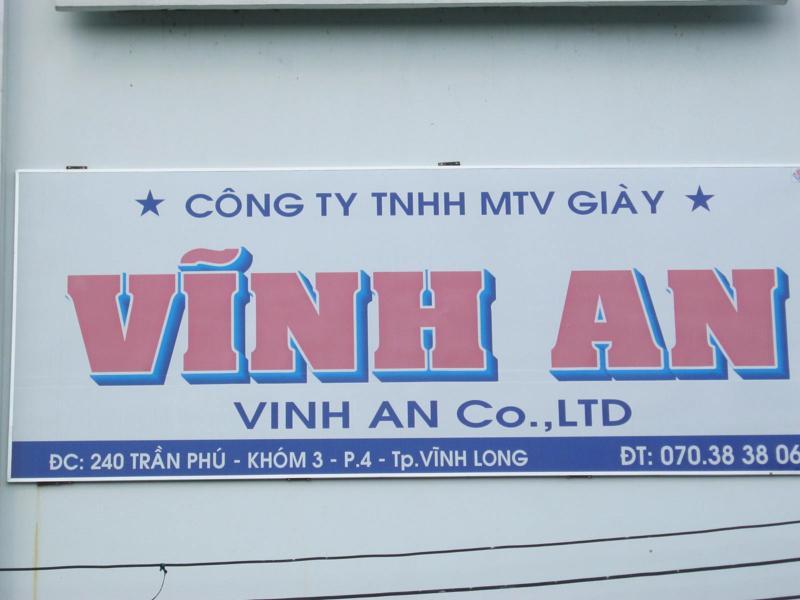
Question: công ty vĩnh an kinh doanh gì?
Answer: công ty vĩnh an kinh doanh giày